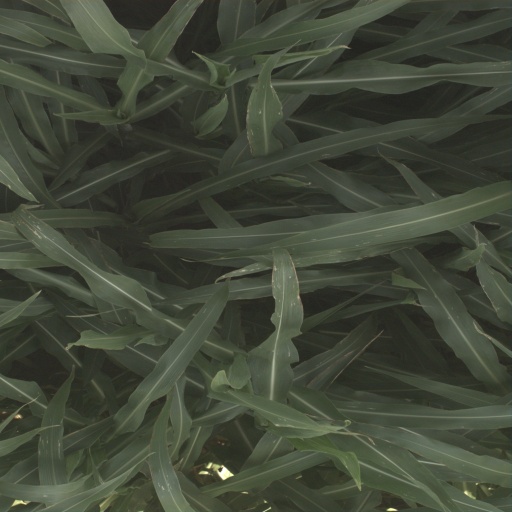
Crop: sorghum